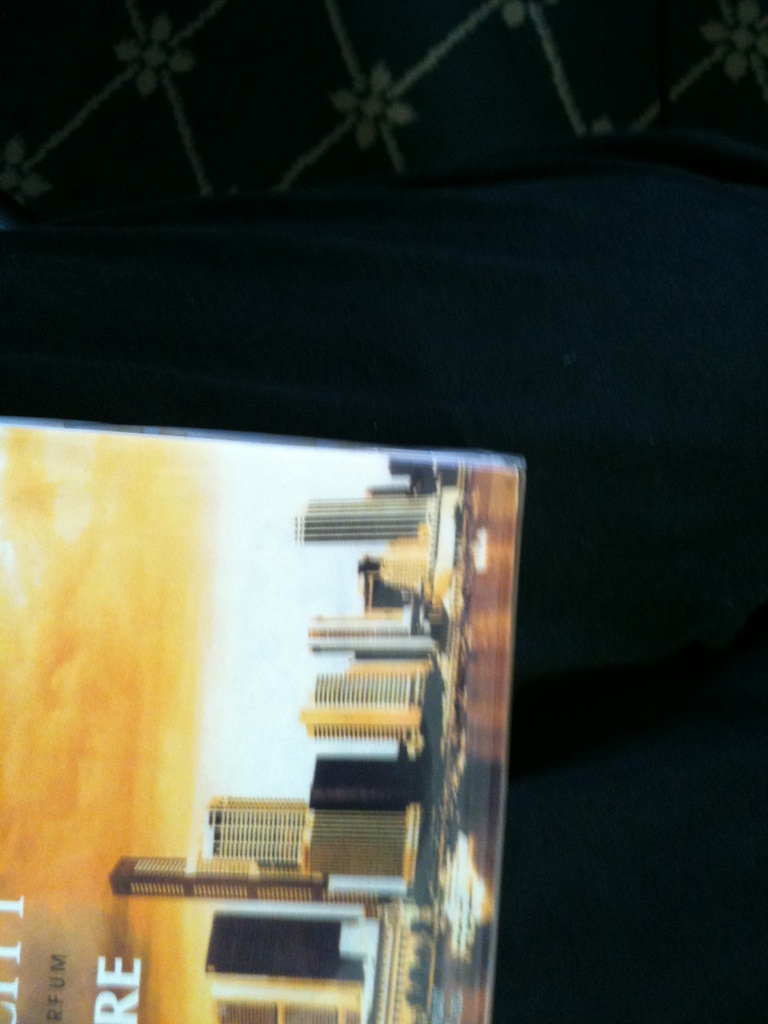Question: What is this item?
Answer: unanswerable